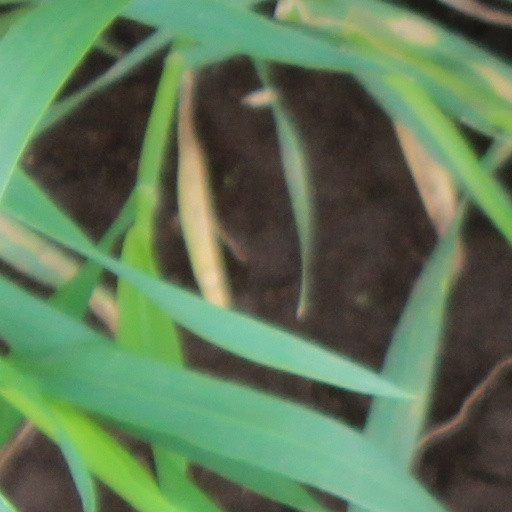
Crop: wheat